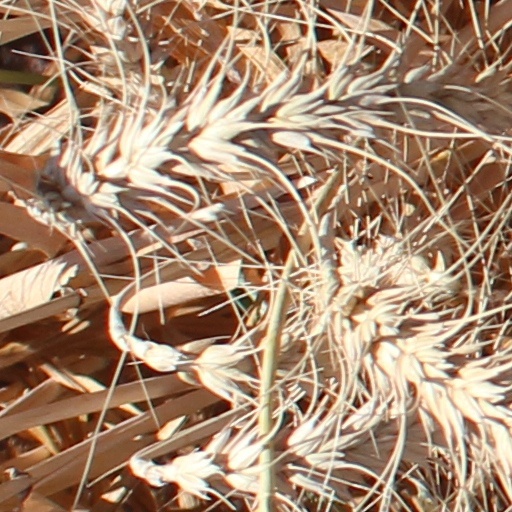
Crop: wheat